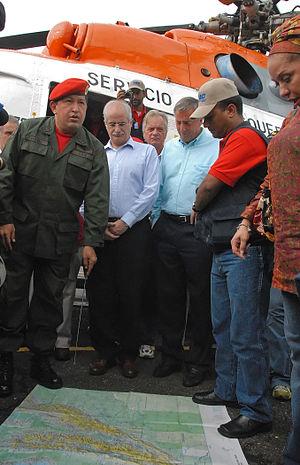
Consuelo González de Perdomo, est une femme politique colombienne du Parti libéral, et possède une longue carrière de mandats populaires.
Clara Leticia Rojas González est une femme politique colombienne née le 20 décembre 1964 à Bogota. Elle est surtout connue pour son enlèvement et sa détention par les Forces armées révolutionnaires de Colombie.